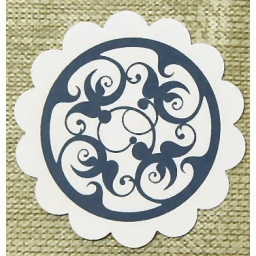
scroll pattern printed in dark blue on white card stock. Round Scallop punched.